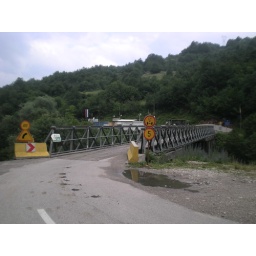
Looking over to Bosnia from the Montenegrin side, before crossing.  The bridge crosses the river Tara.